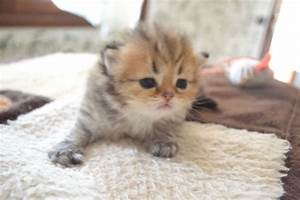
Label: cat